2009–10 Australian bushfire season

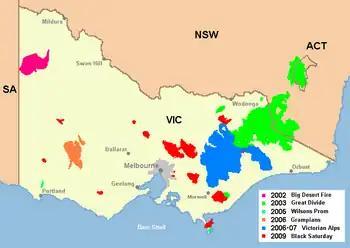
Major bushfires in Victoria throughout the 2000s

Many parts of Australia, particularly southeastern Australia, have been in drought for the last 10–15 years. This has increased the fuel load potential by drying out vegetation, and increases the potential occurrence of hot temperature and high wind combinations that precipitate extreme bushfire conditions. The drought has increased potential for extreme conditions throughout the last decade.